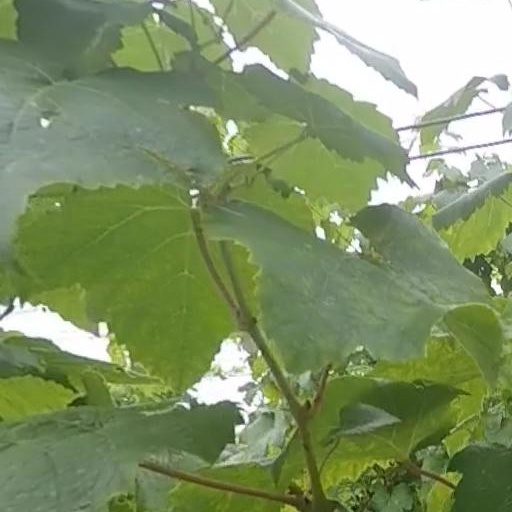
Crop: grape